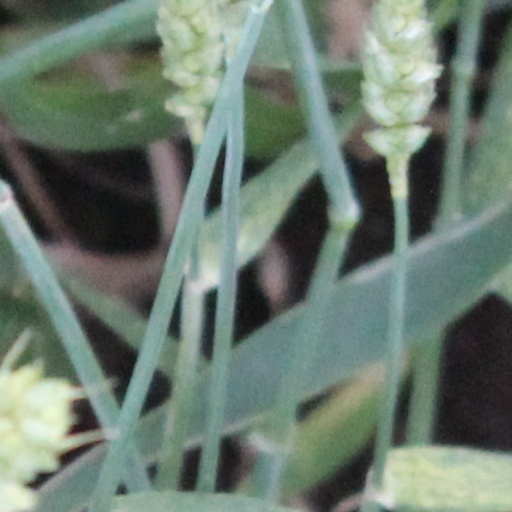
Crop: wheat